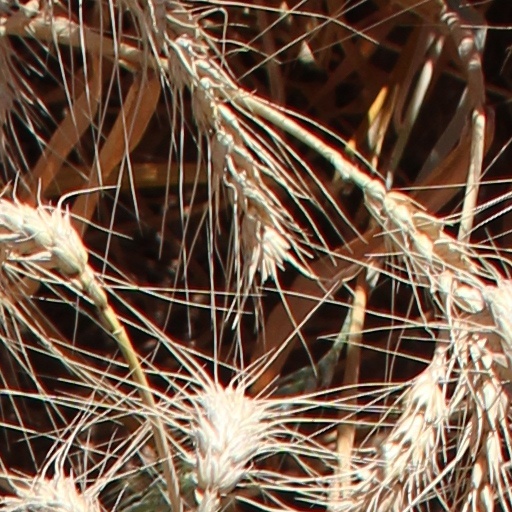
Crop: wheat